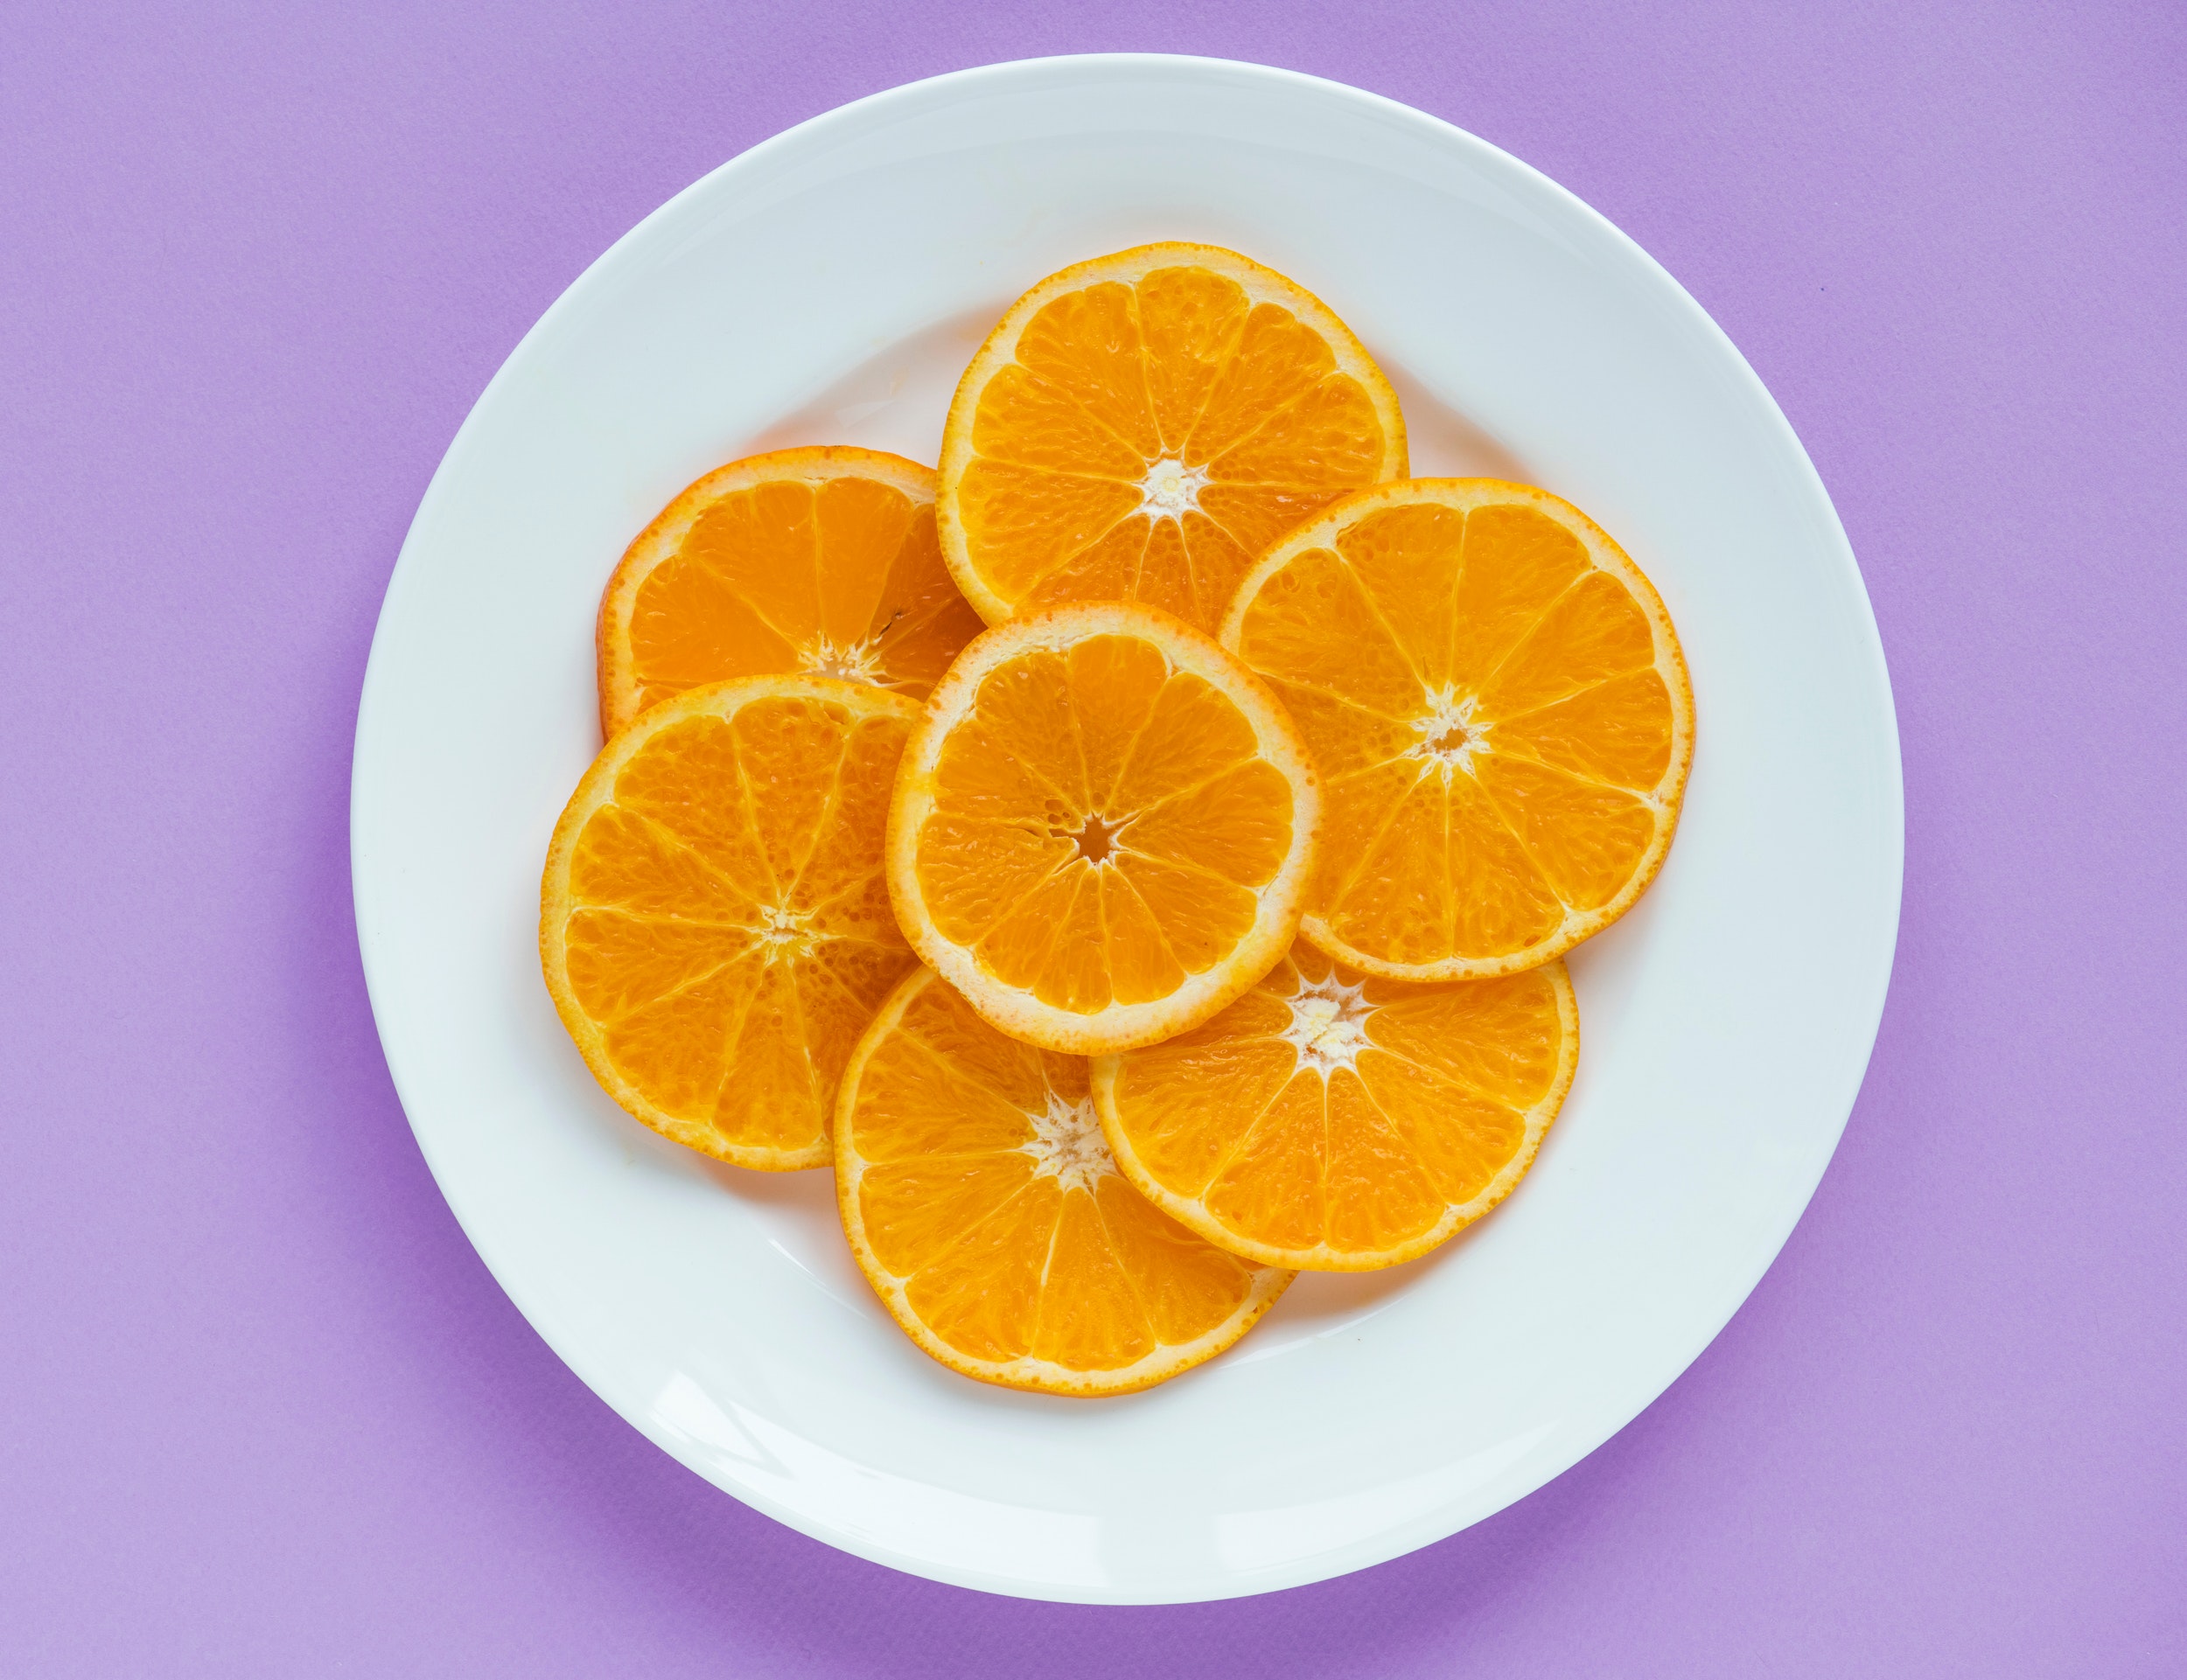
mandarin orange, citrus, food, orange, clementine, fruit, citric acid, tangerine, rangpur, tangelo, bitter orange, plant, valencia orange, meyer lemon, ingredient, lemon, peel, vegetarian food, cuisine, produce, lime